A460 road

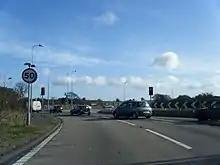
A460 at Junction 11 of the M6

At Junction 11, the road heads towards Cannock as Wolverhampton Road. It enters into Saredon at a roundabout with Tollbooth 8 of the M6 Toll and the A4601, which was the original route of the A460 through Cannock Town Centre. Prior to construction of the M6 Toll the A460 used the single carriageway road running to the east of the current dual carriageway which continued onto the present A4601. The road heads east from the roundabout as Lodge Lane and is parallel to the M6 Toll. It then meets the A5 and A34 entering into Cannock.